The Hero with a Thousand Faces

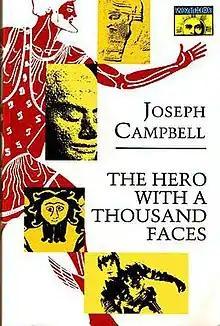
Cover of reprints of the book, featuring an image at bottom of Mark Hamill as Luke Skywalker in the film "Star Wars"

The book was originally published by the Bollingen Foundation through Pantheon Press as the seventeenth title in the Bollingen Series. This series was taken over by Princeton University Press, who published the book through 2006. Originally issued in 1949 and revised by Campbell in 1968, "The Hero with a Thousand Faces" has been reprinted a number of times. Reprints issued after the release of "Star Wars" in 1977 used the image of Mark Hamill as Luke Skywalker on the cover. Princeton University Press issued a commemorative printing of the second edition in 2004 on the occasion of the joint centennial of Campbell's birth and the Press's founding with an added foreword by Clarissa Pinkola Estés.